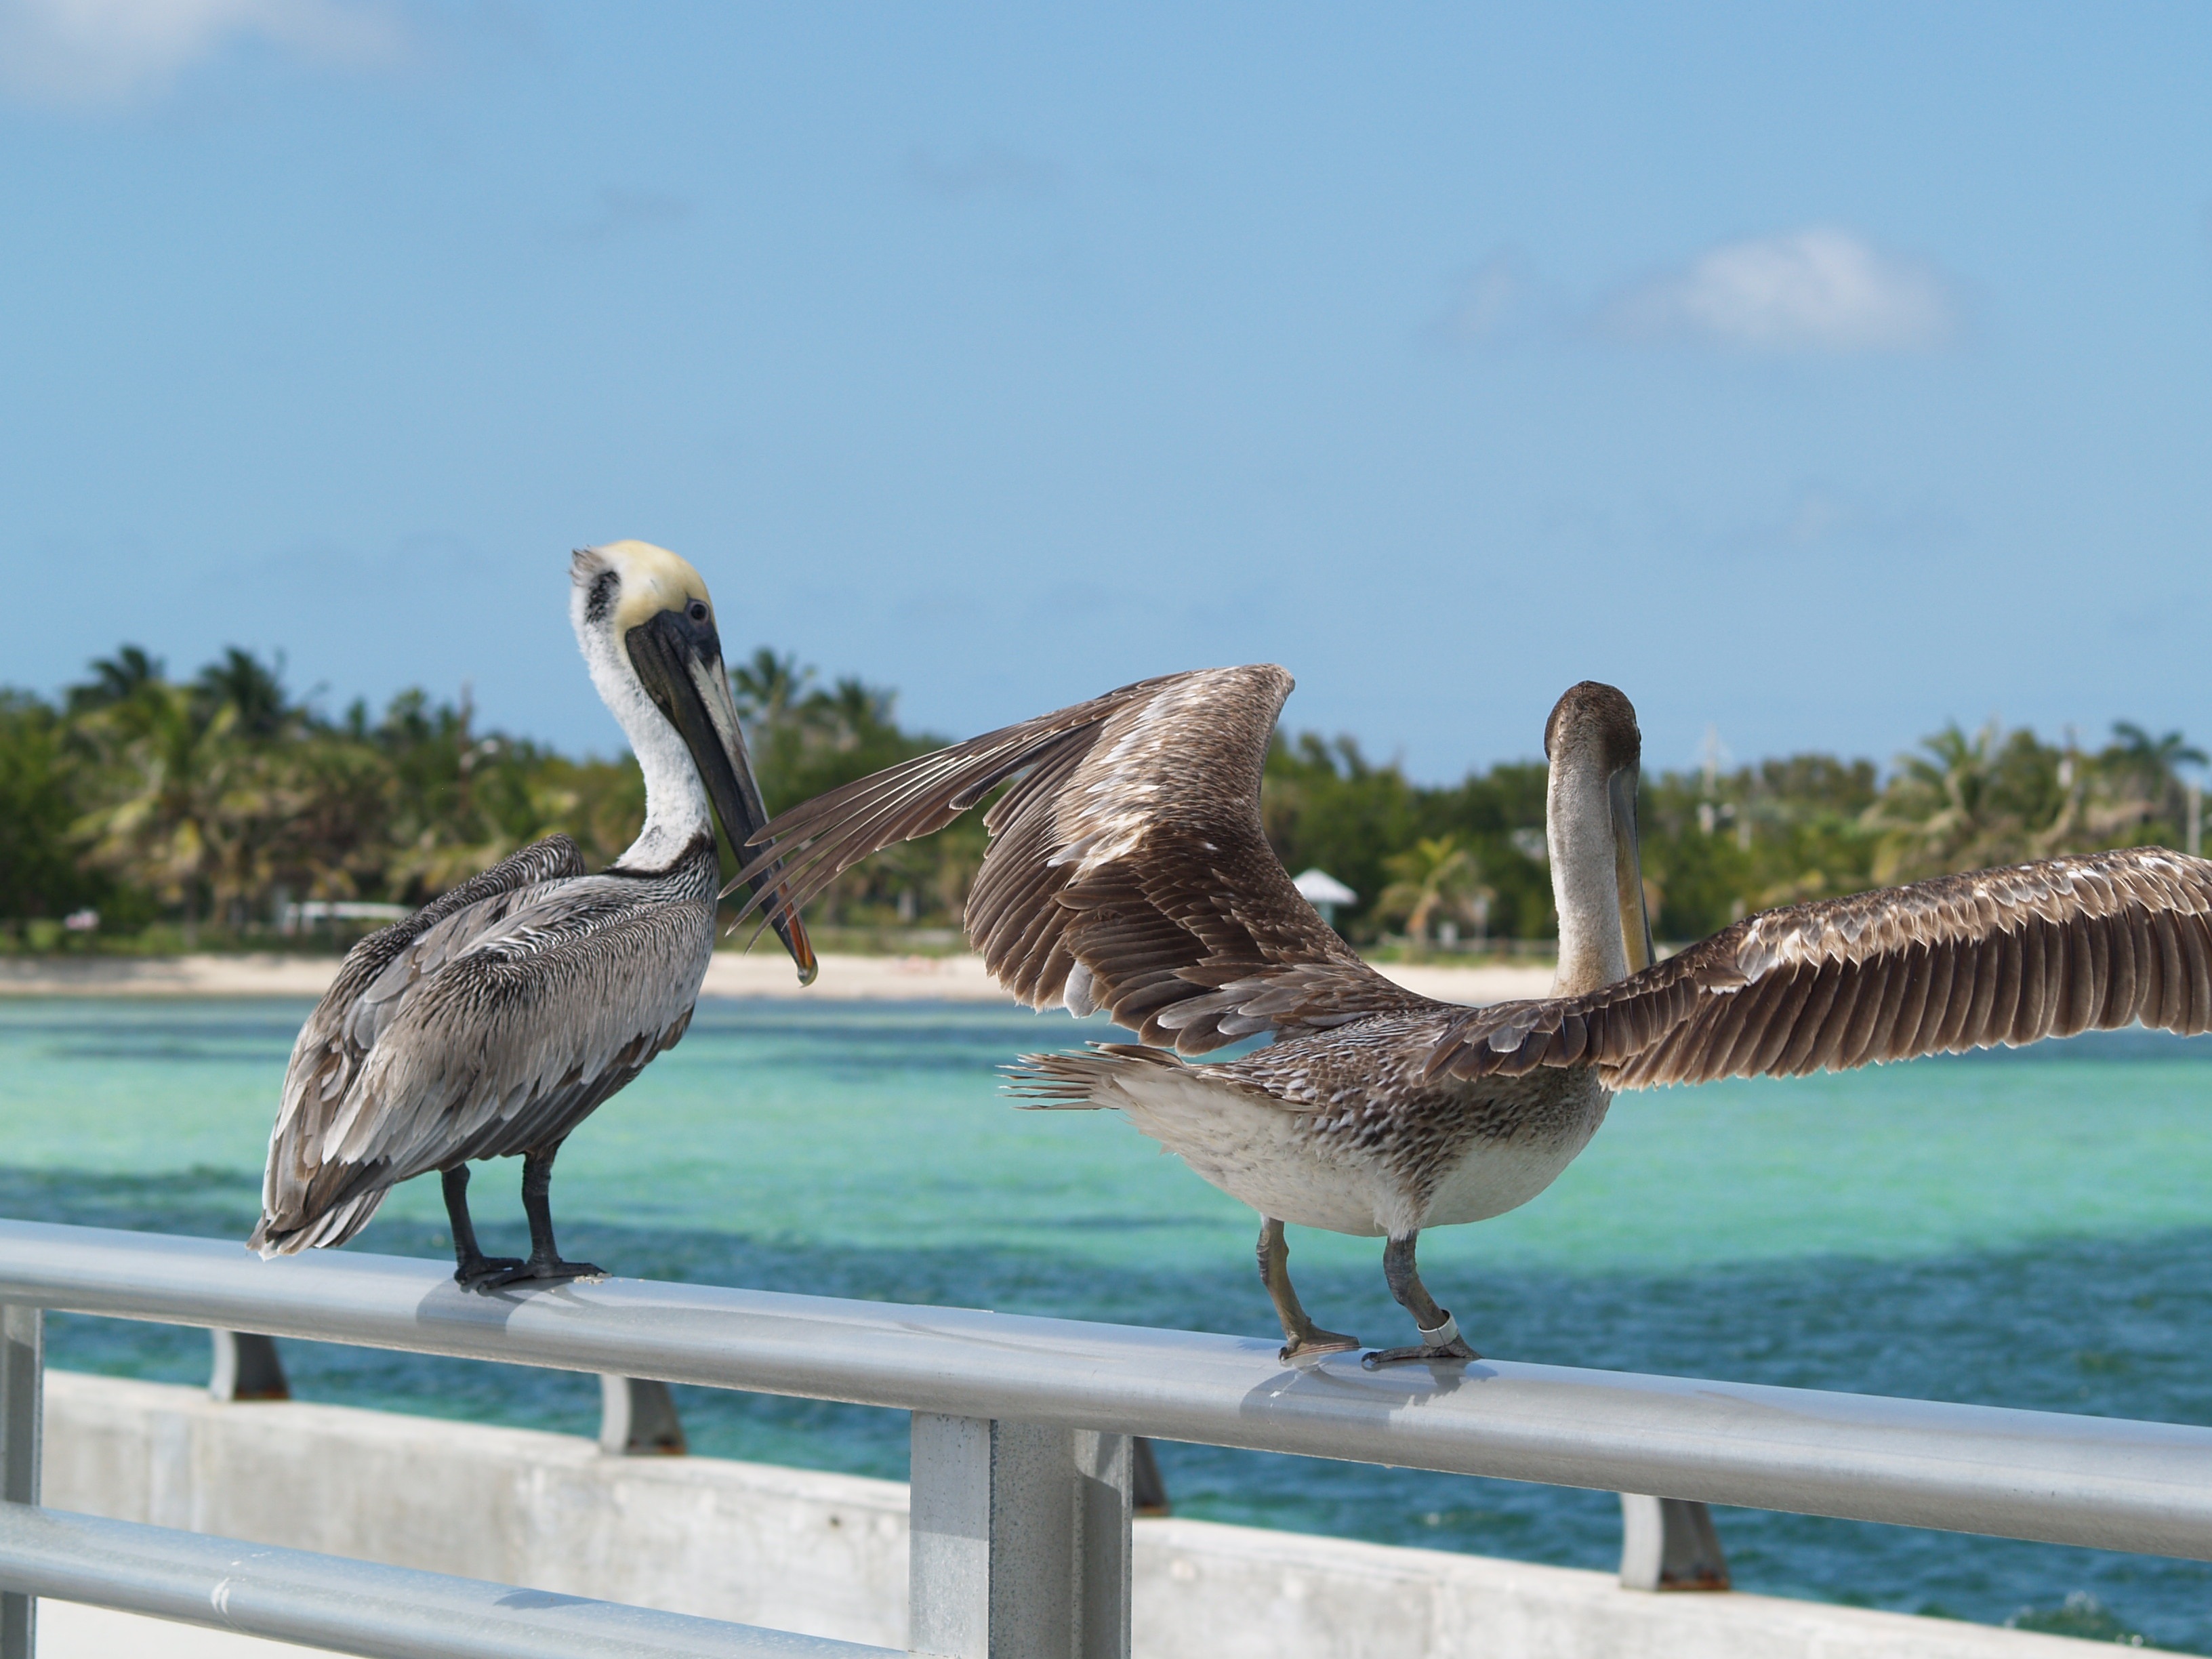
bird, pelican, seabird, wildlife, beak, fauna, vertebrate, key west, brown pelicans, white street fishing peer